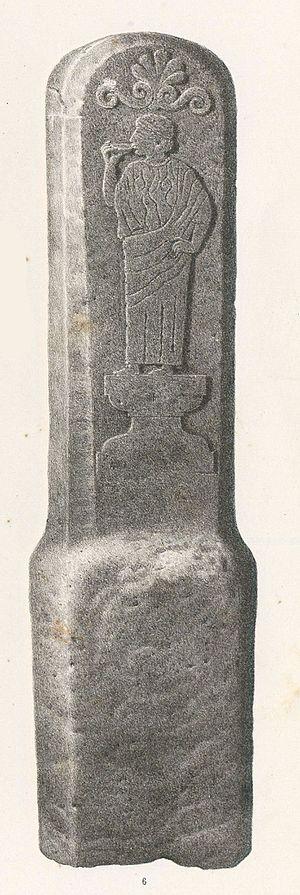
Les Étrusques sont un peuple qui a vécu dans le centre de la péninsule italienne depuis la fin de l'âge du bronze jusqu'à la prise par les Romains de Velzna en 264 av. J.-C.